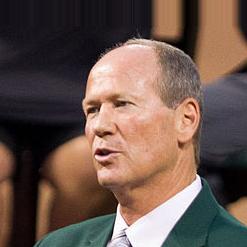
Age: 59